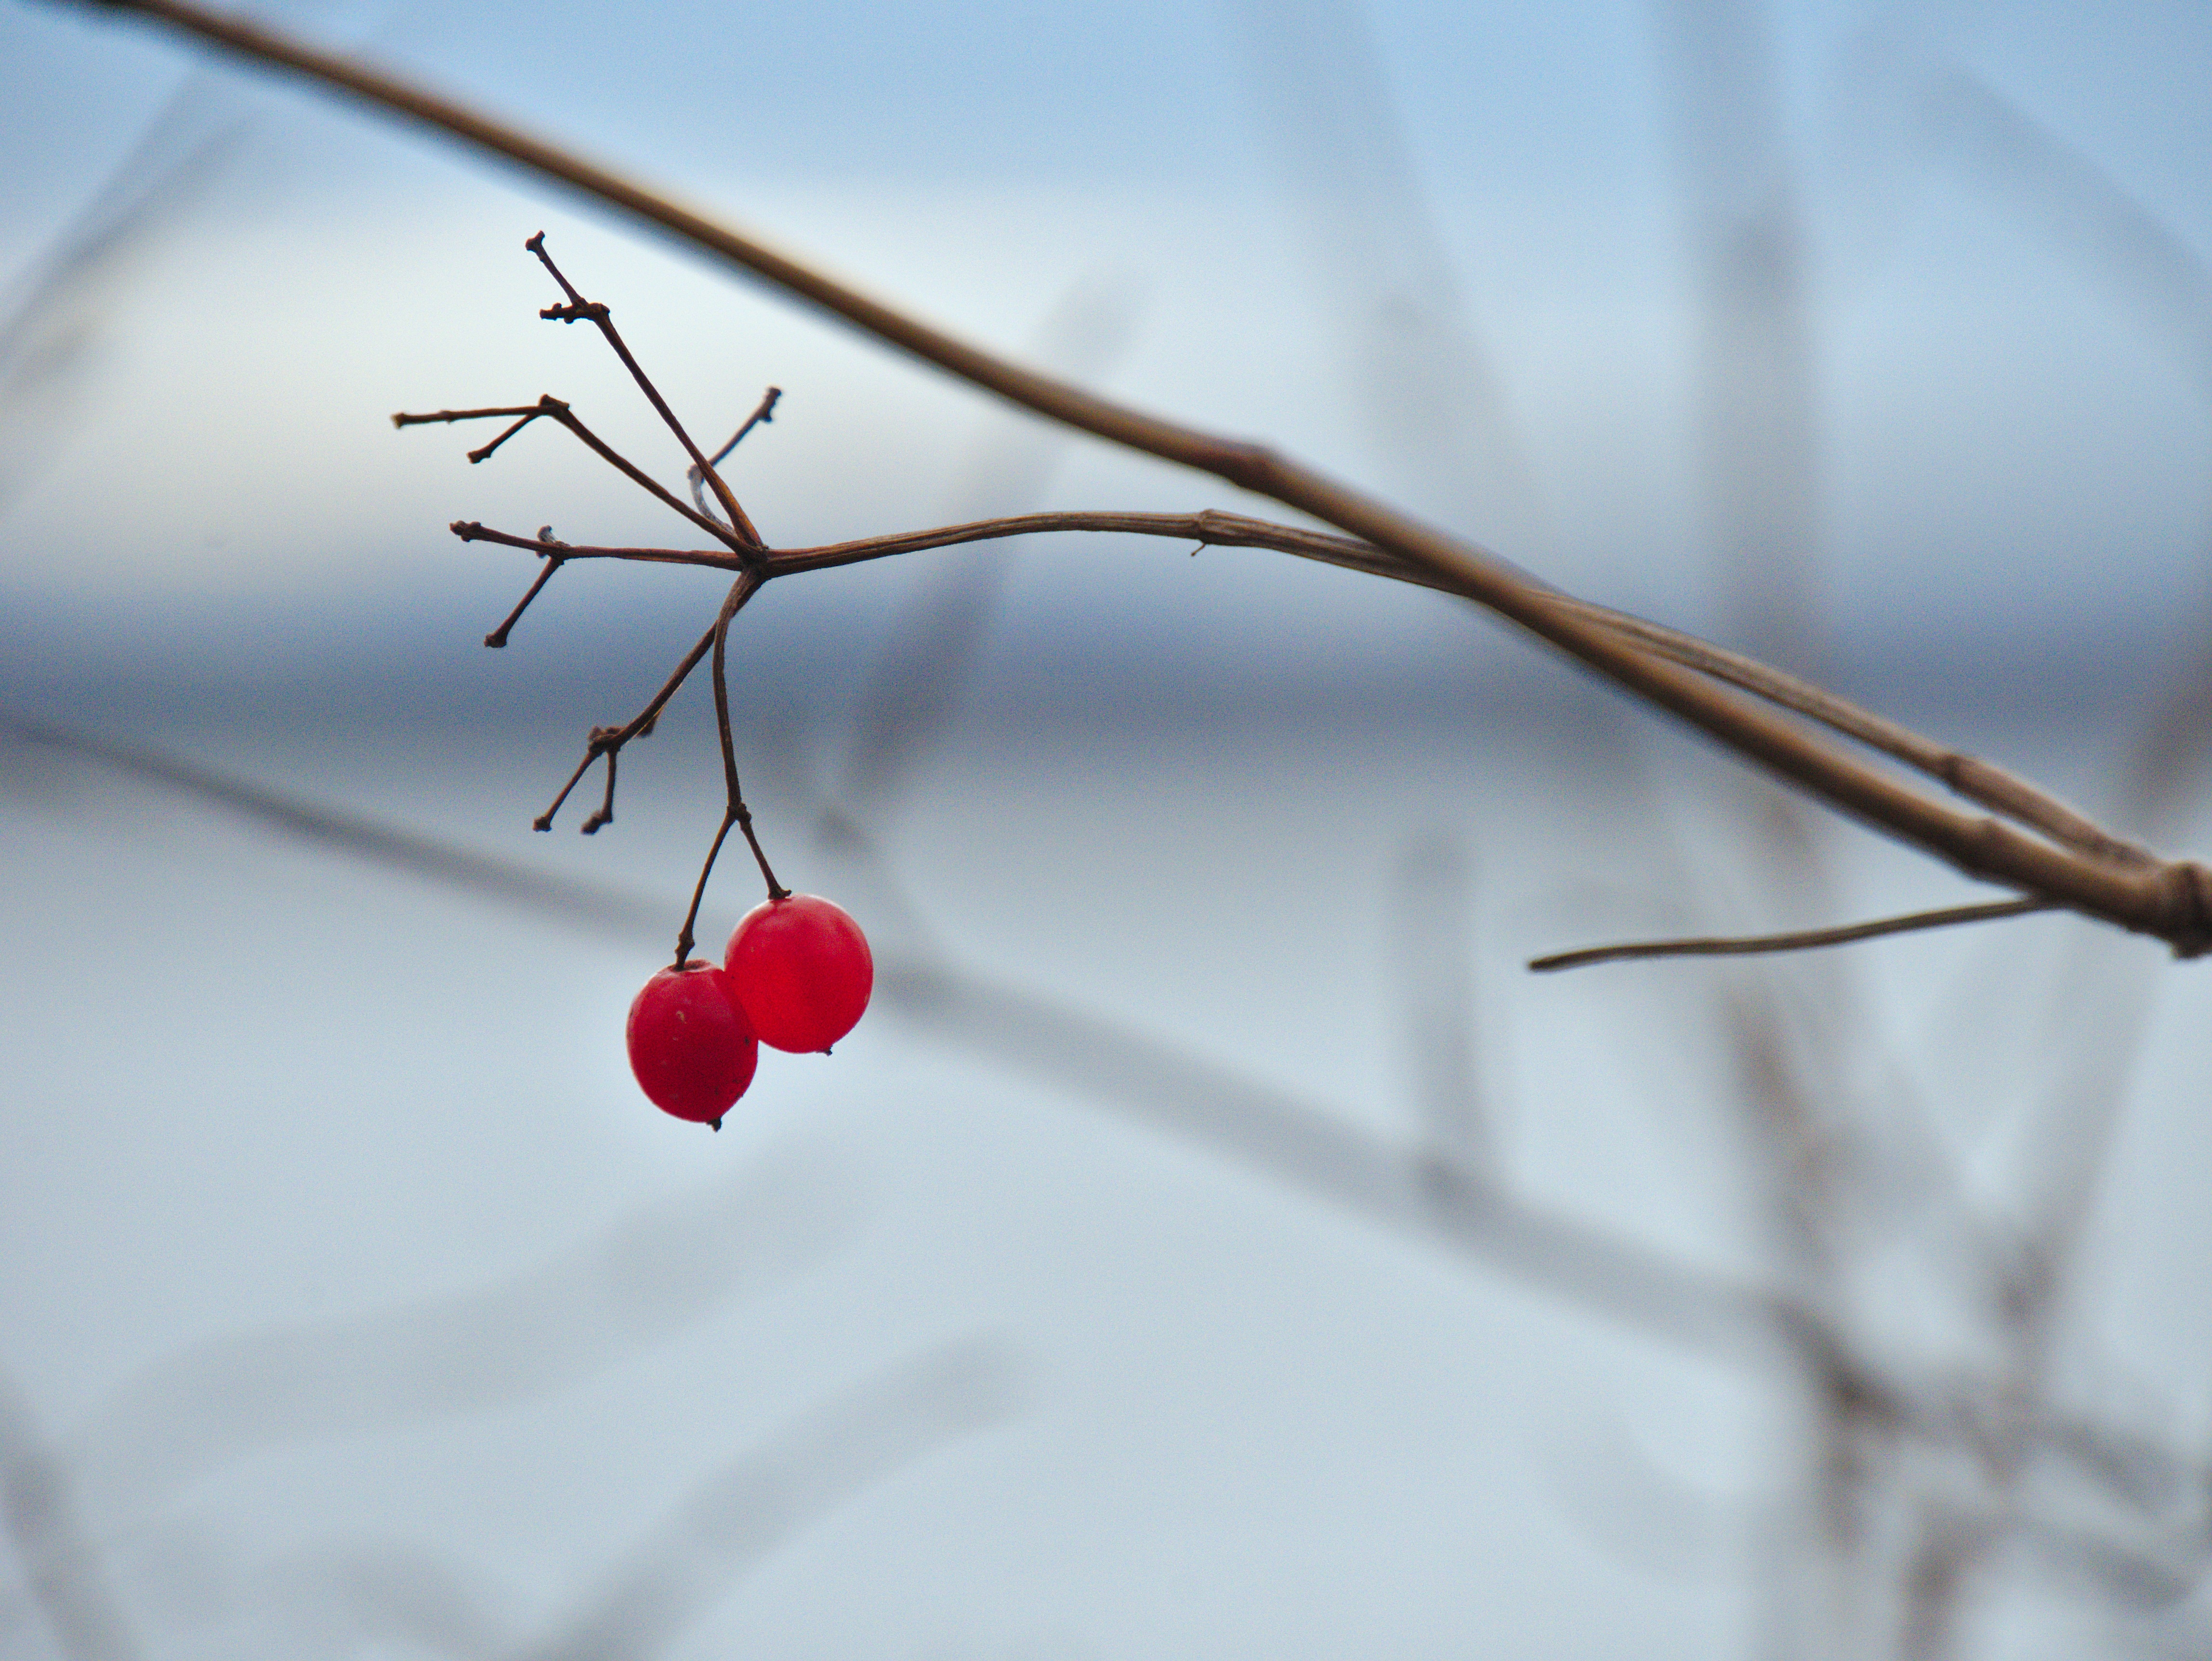
tree, nature, branch, snow, winter, plant, white, berry, leaf, flower, frost, floral, decoration, spring, red, natural, weather, decor, season, twig, close up, design, berries, december, freezing, macro photography, plant stem